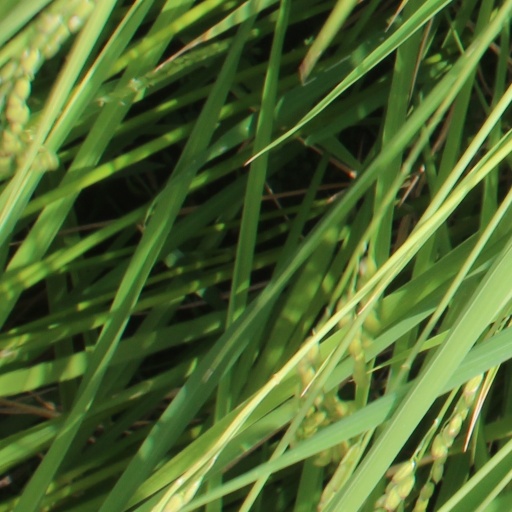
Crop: rice